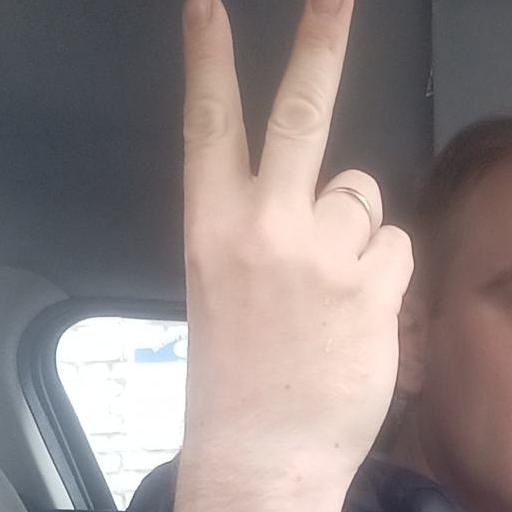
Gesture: peace_inverted